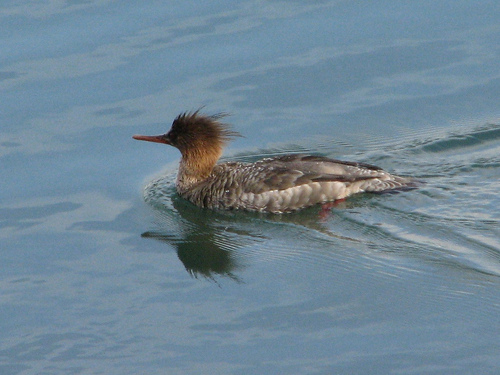
duck with long brown hair on the head with a dark orange beak.
a small bird with a long brown bill and a long brown crown and nape.
the bird has a long bill that is orange and a black eyering.
a brown and grey bird with a sharp long bill and deep brown to ashy brown crown.
a medium sized bird that has tones of grey and dark brown with a very long bill
this bird contains a brown and black crown, nape and neck, and brown white and grey feathers along the rest of its body.
this bird has wings that are brown and has a orange head
this bird has wings that are black and has an orange bill
this particular bird has a belly that is gray and white and black
this aquatic bird has a fuzzy-appearing black crest, brown neck, and grey-and-white body feathers.
Species: Red Breasted Merganser